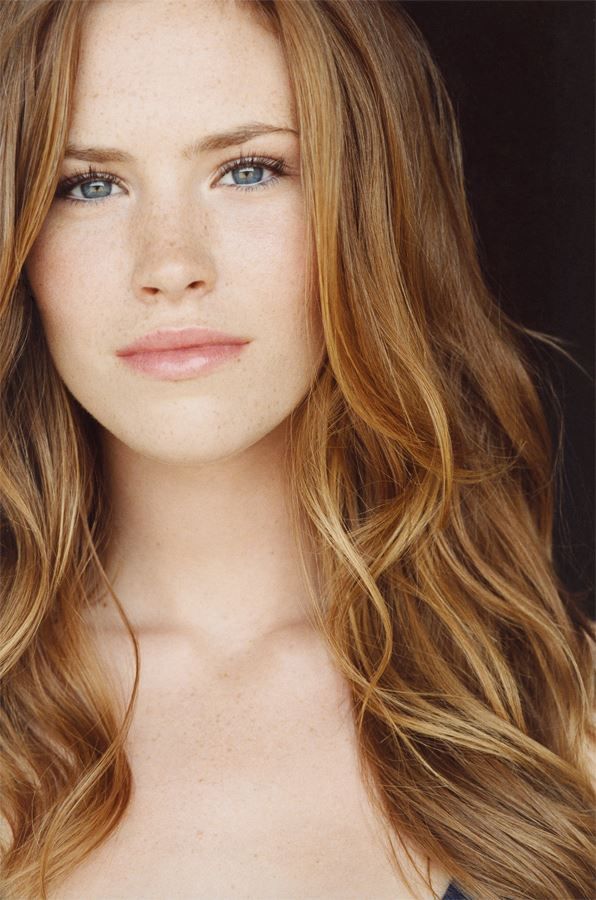
Label: Colored